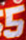
Number: 5